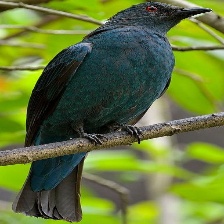
Species: FAIRY BLUEBIRD
Scientific name: IRENA